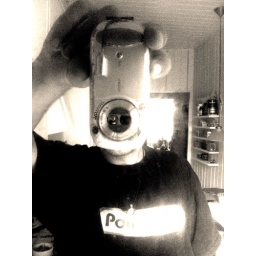
The Wicked Reflectah, reflected in BoSi's kitchen cupboard mirror